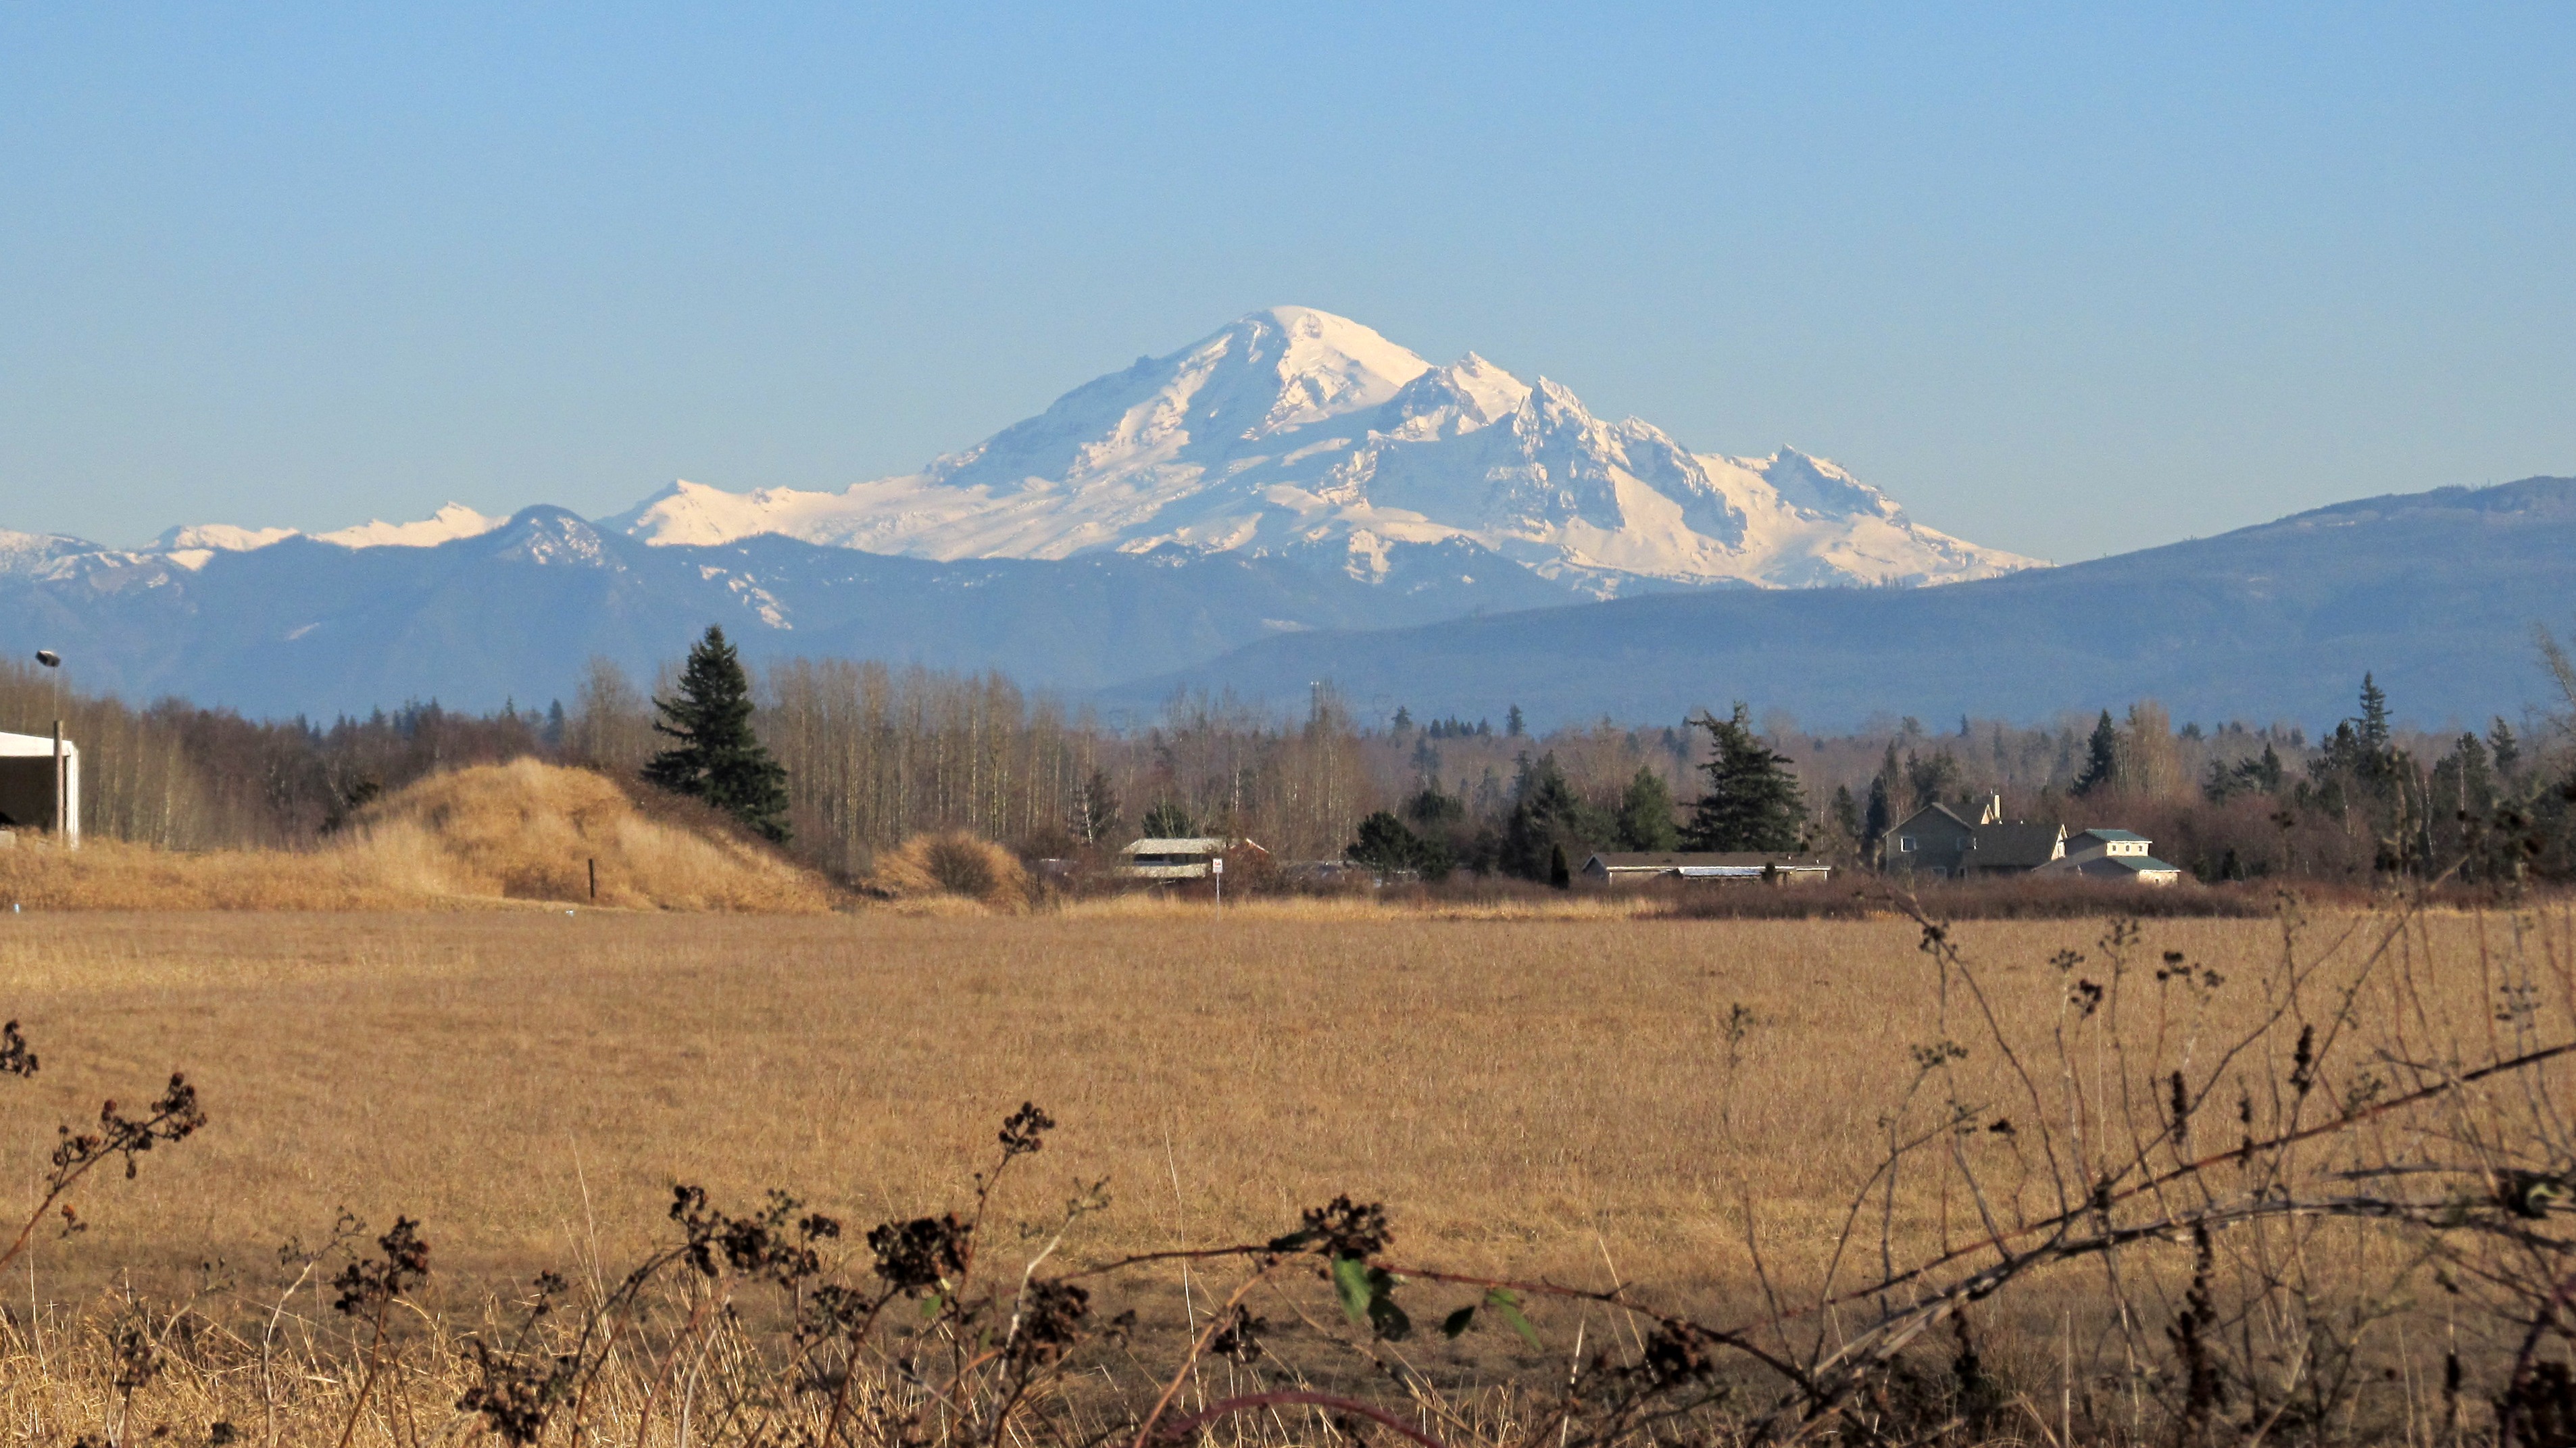
landscape, wilderness, mountain, snow, sky, field, prairie, hill, adventure, valley, mountain range, snowy, blue, ridge, plain, grassland, plateau, peaks, fell, ecosystem, steppe, landform, mt baker, natural environment, geographical feature, mountainous landforms, snow clad